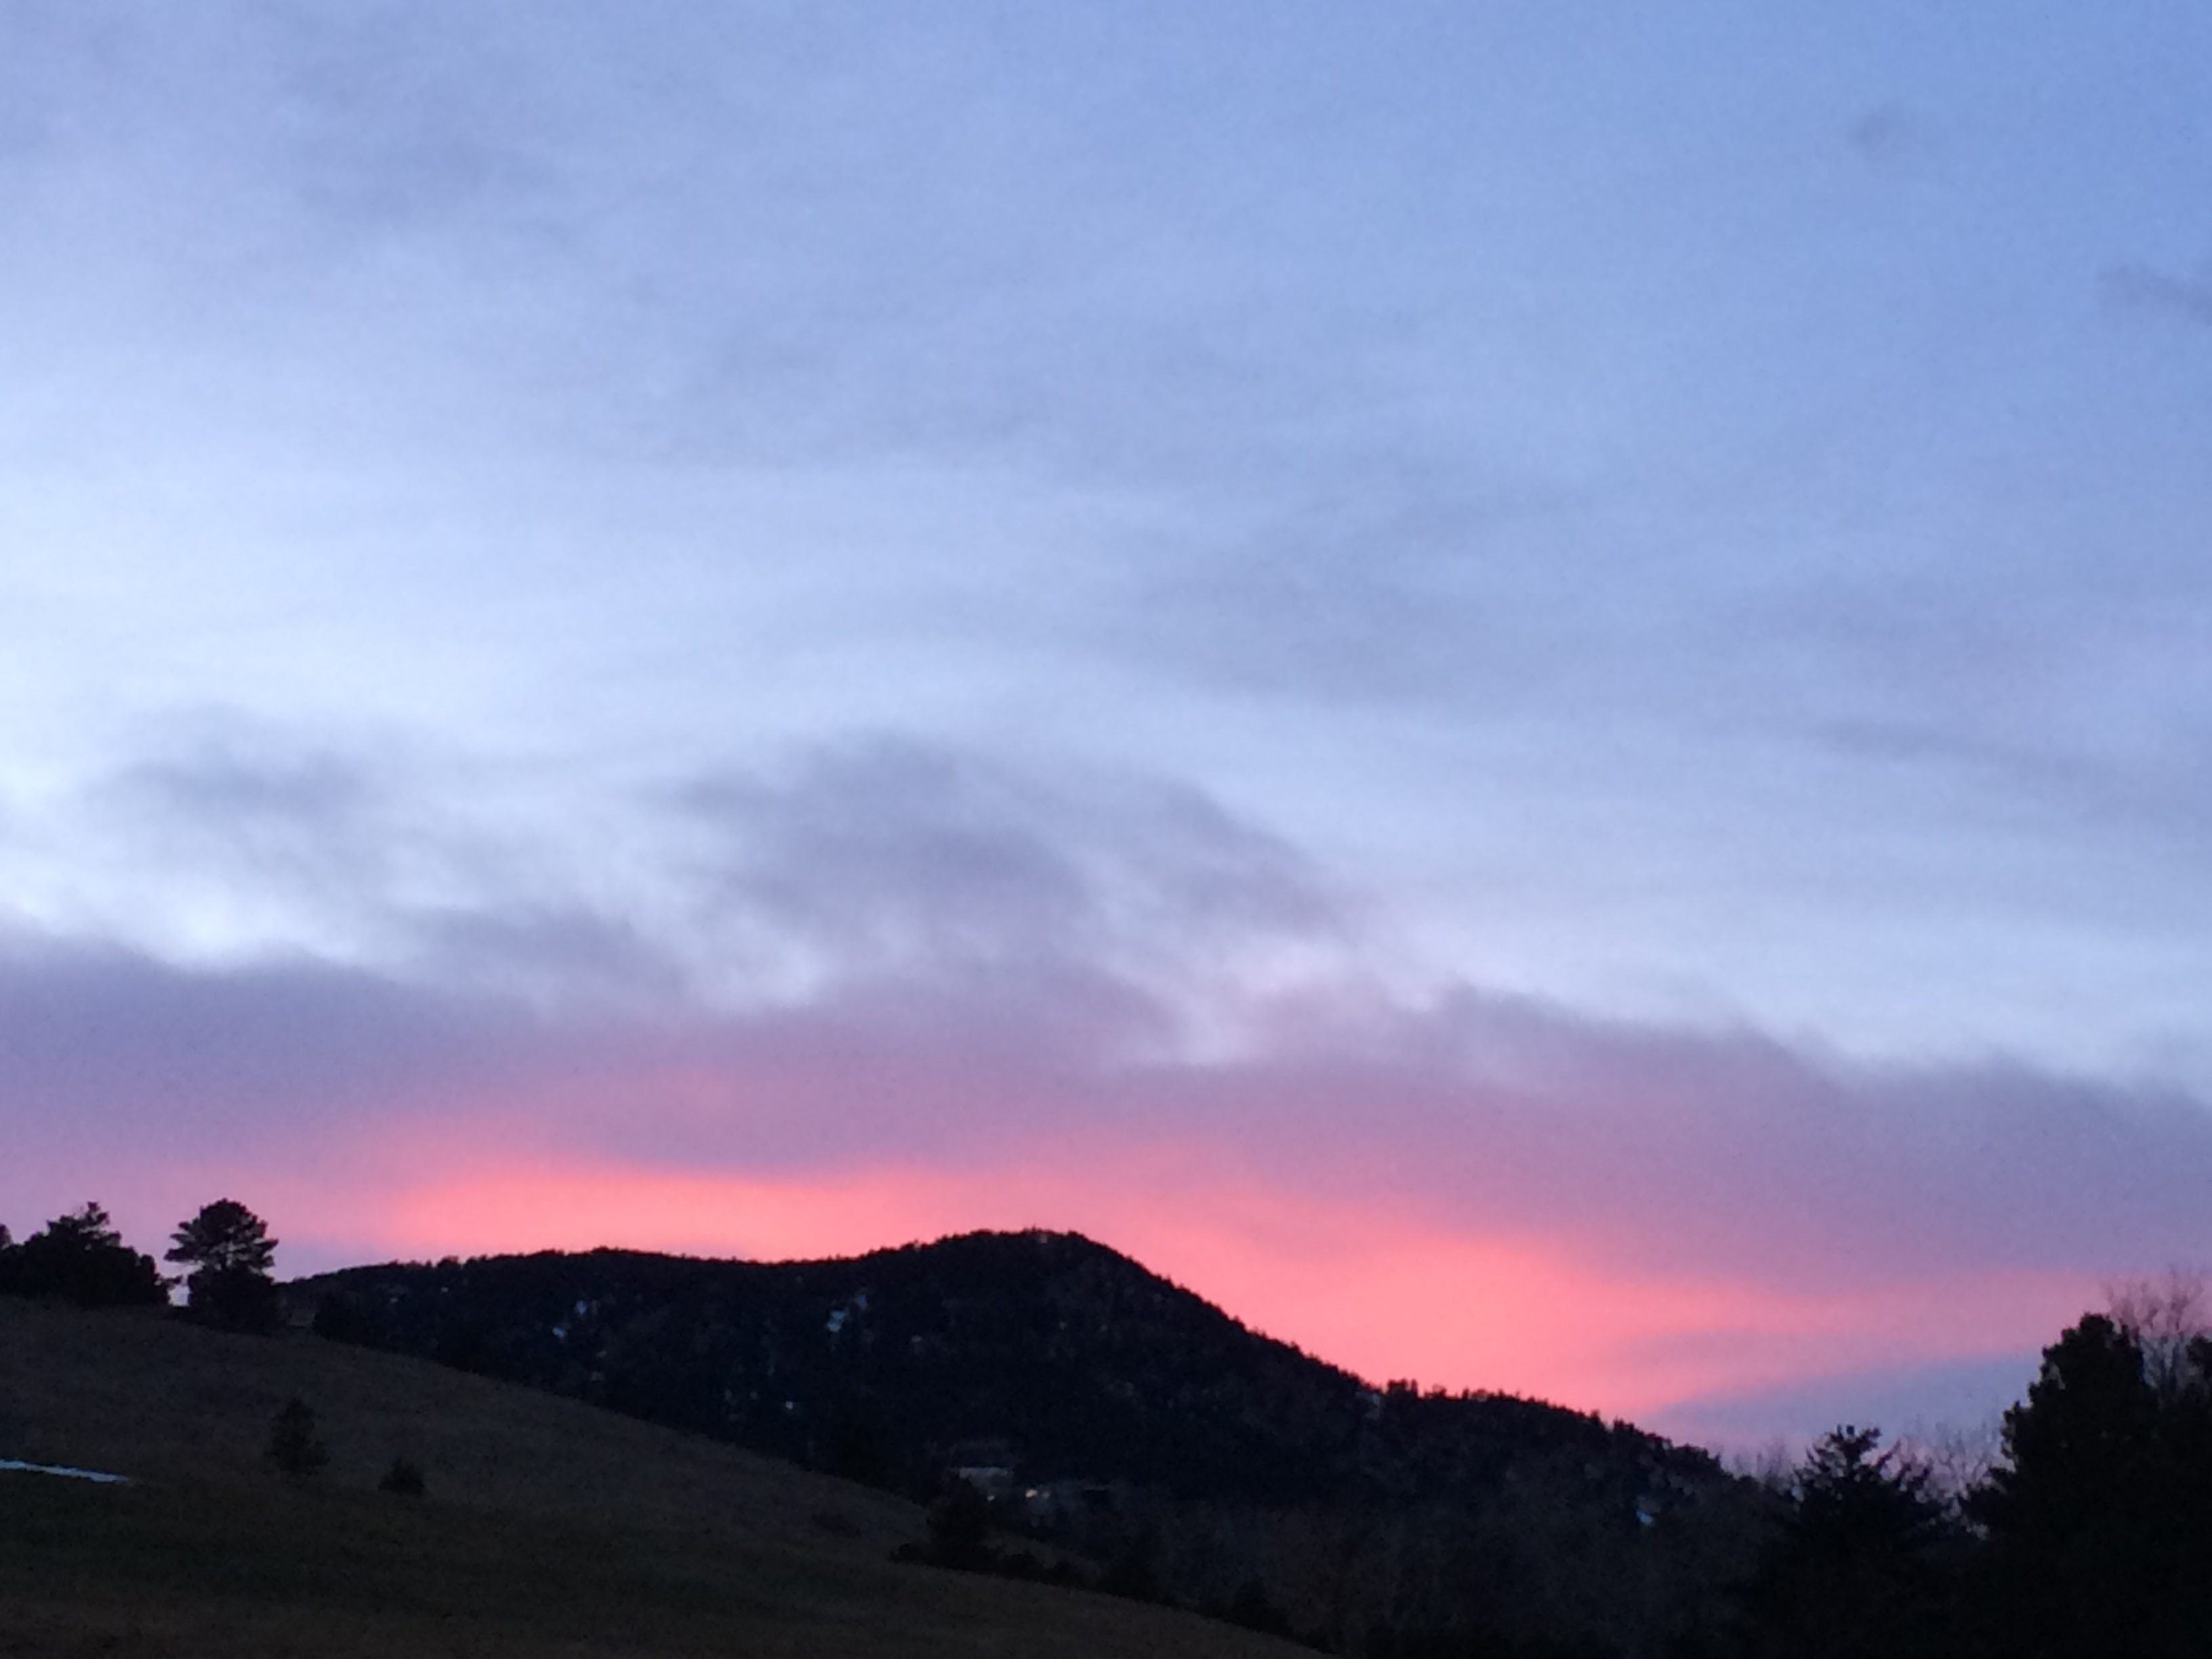
horizon, mountain, cloud, sky, sunrise, sunset, morning, hill, dawn, dusk, evening, plain, afterglow, atmospheric phenomenon, mountainous landforms